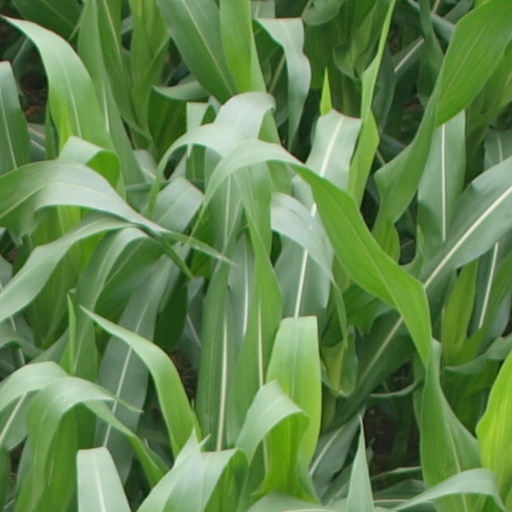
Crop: maize; corn